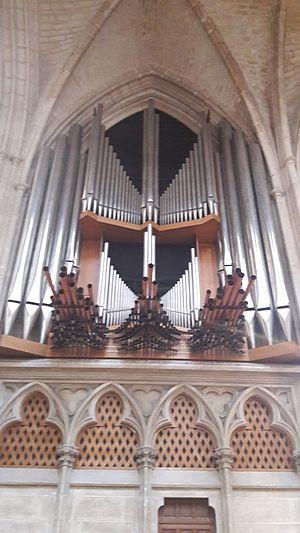
Vue de l'orgue de la cathédrale d'Auxerre
La cathédrale Saint-Étienne d'Auxerre est une cathédrale catholique française, située dans la ville d'Auxerre, dans le département de l'Yonne. De style gothique, elle fait l'objet d'une protection au titre des monuments historiques depuis 1840. Elle est dédiée à saint Étienne, premier martyr auxerrois.